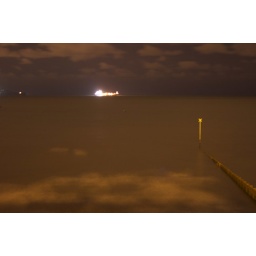
Shot taken on Bulb setting in pitch darkness except for the ship lights and yellow street light behind me.